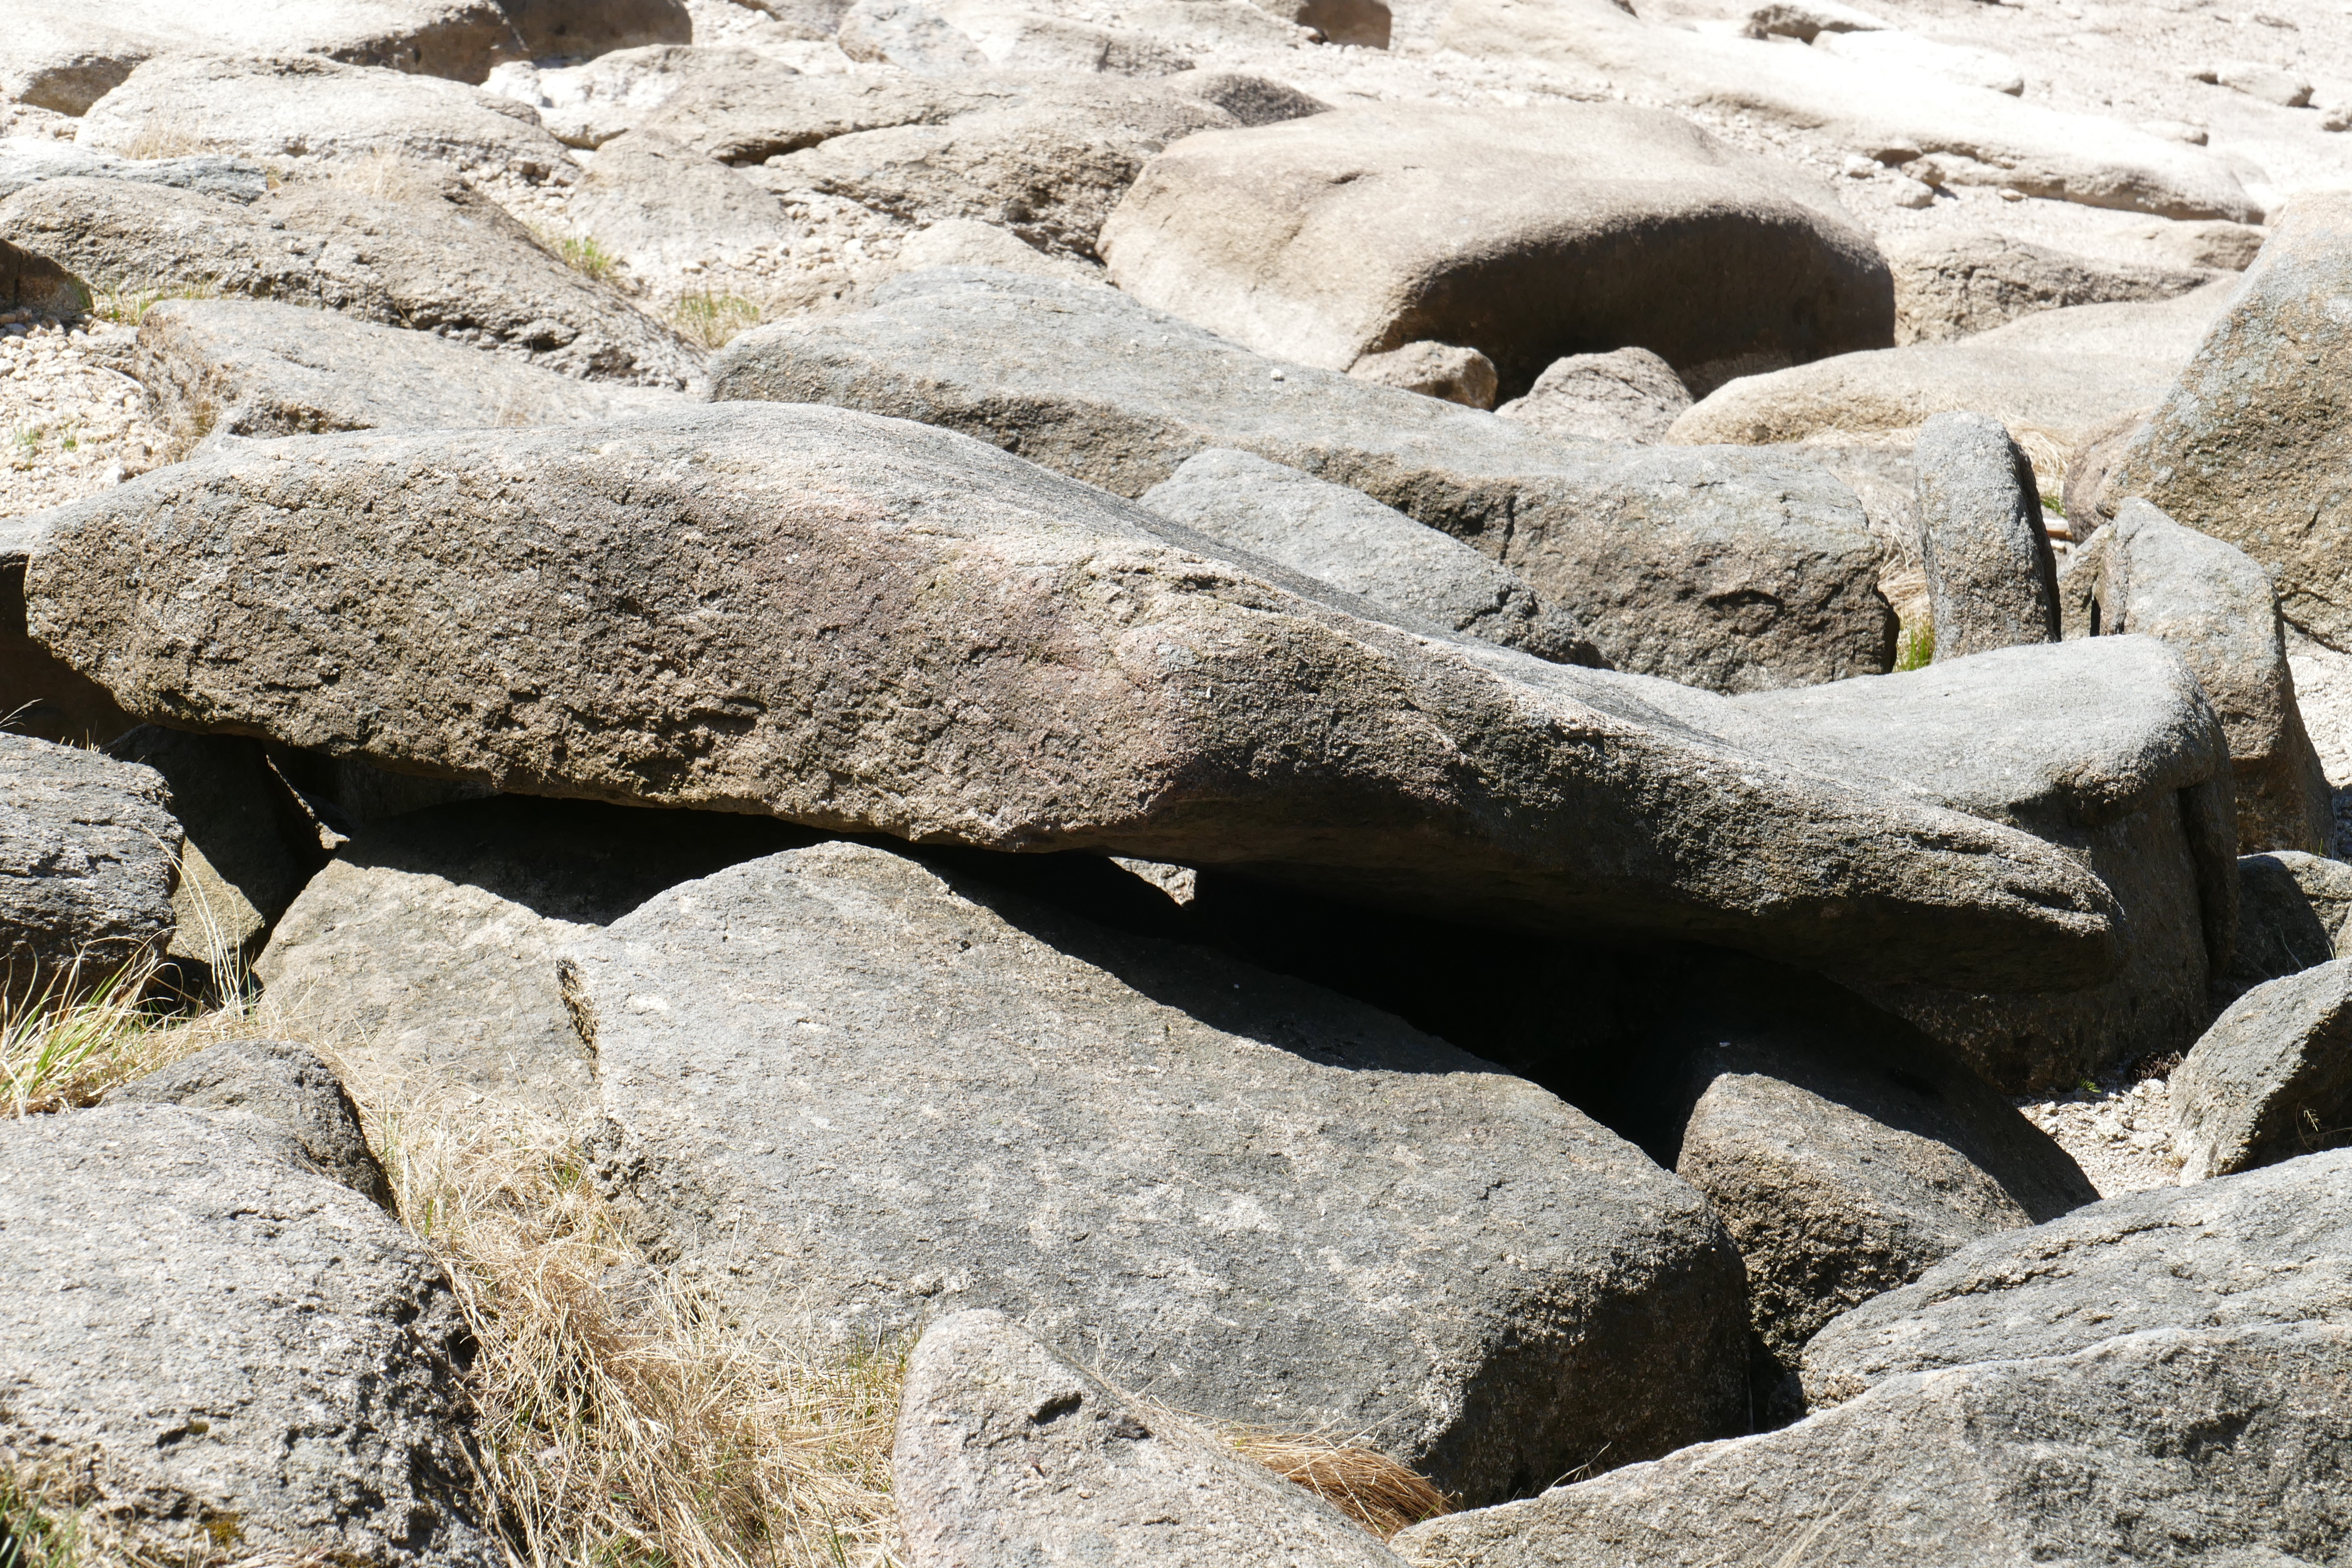
landscape, nature, rock, wall, stone wall, material, stones, rubble, geology, ruins, boulder, bedrock, riverbed, ancient history